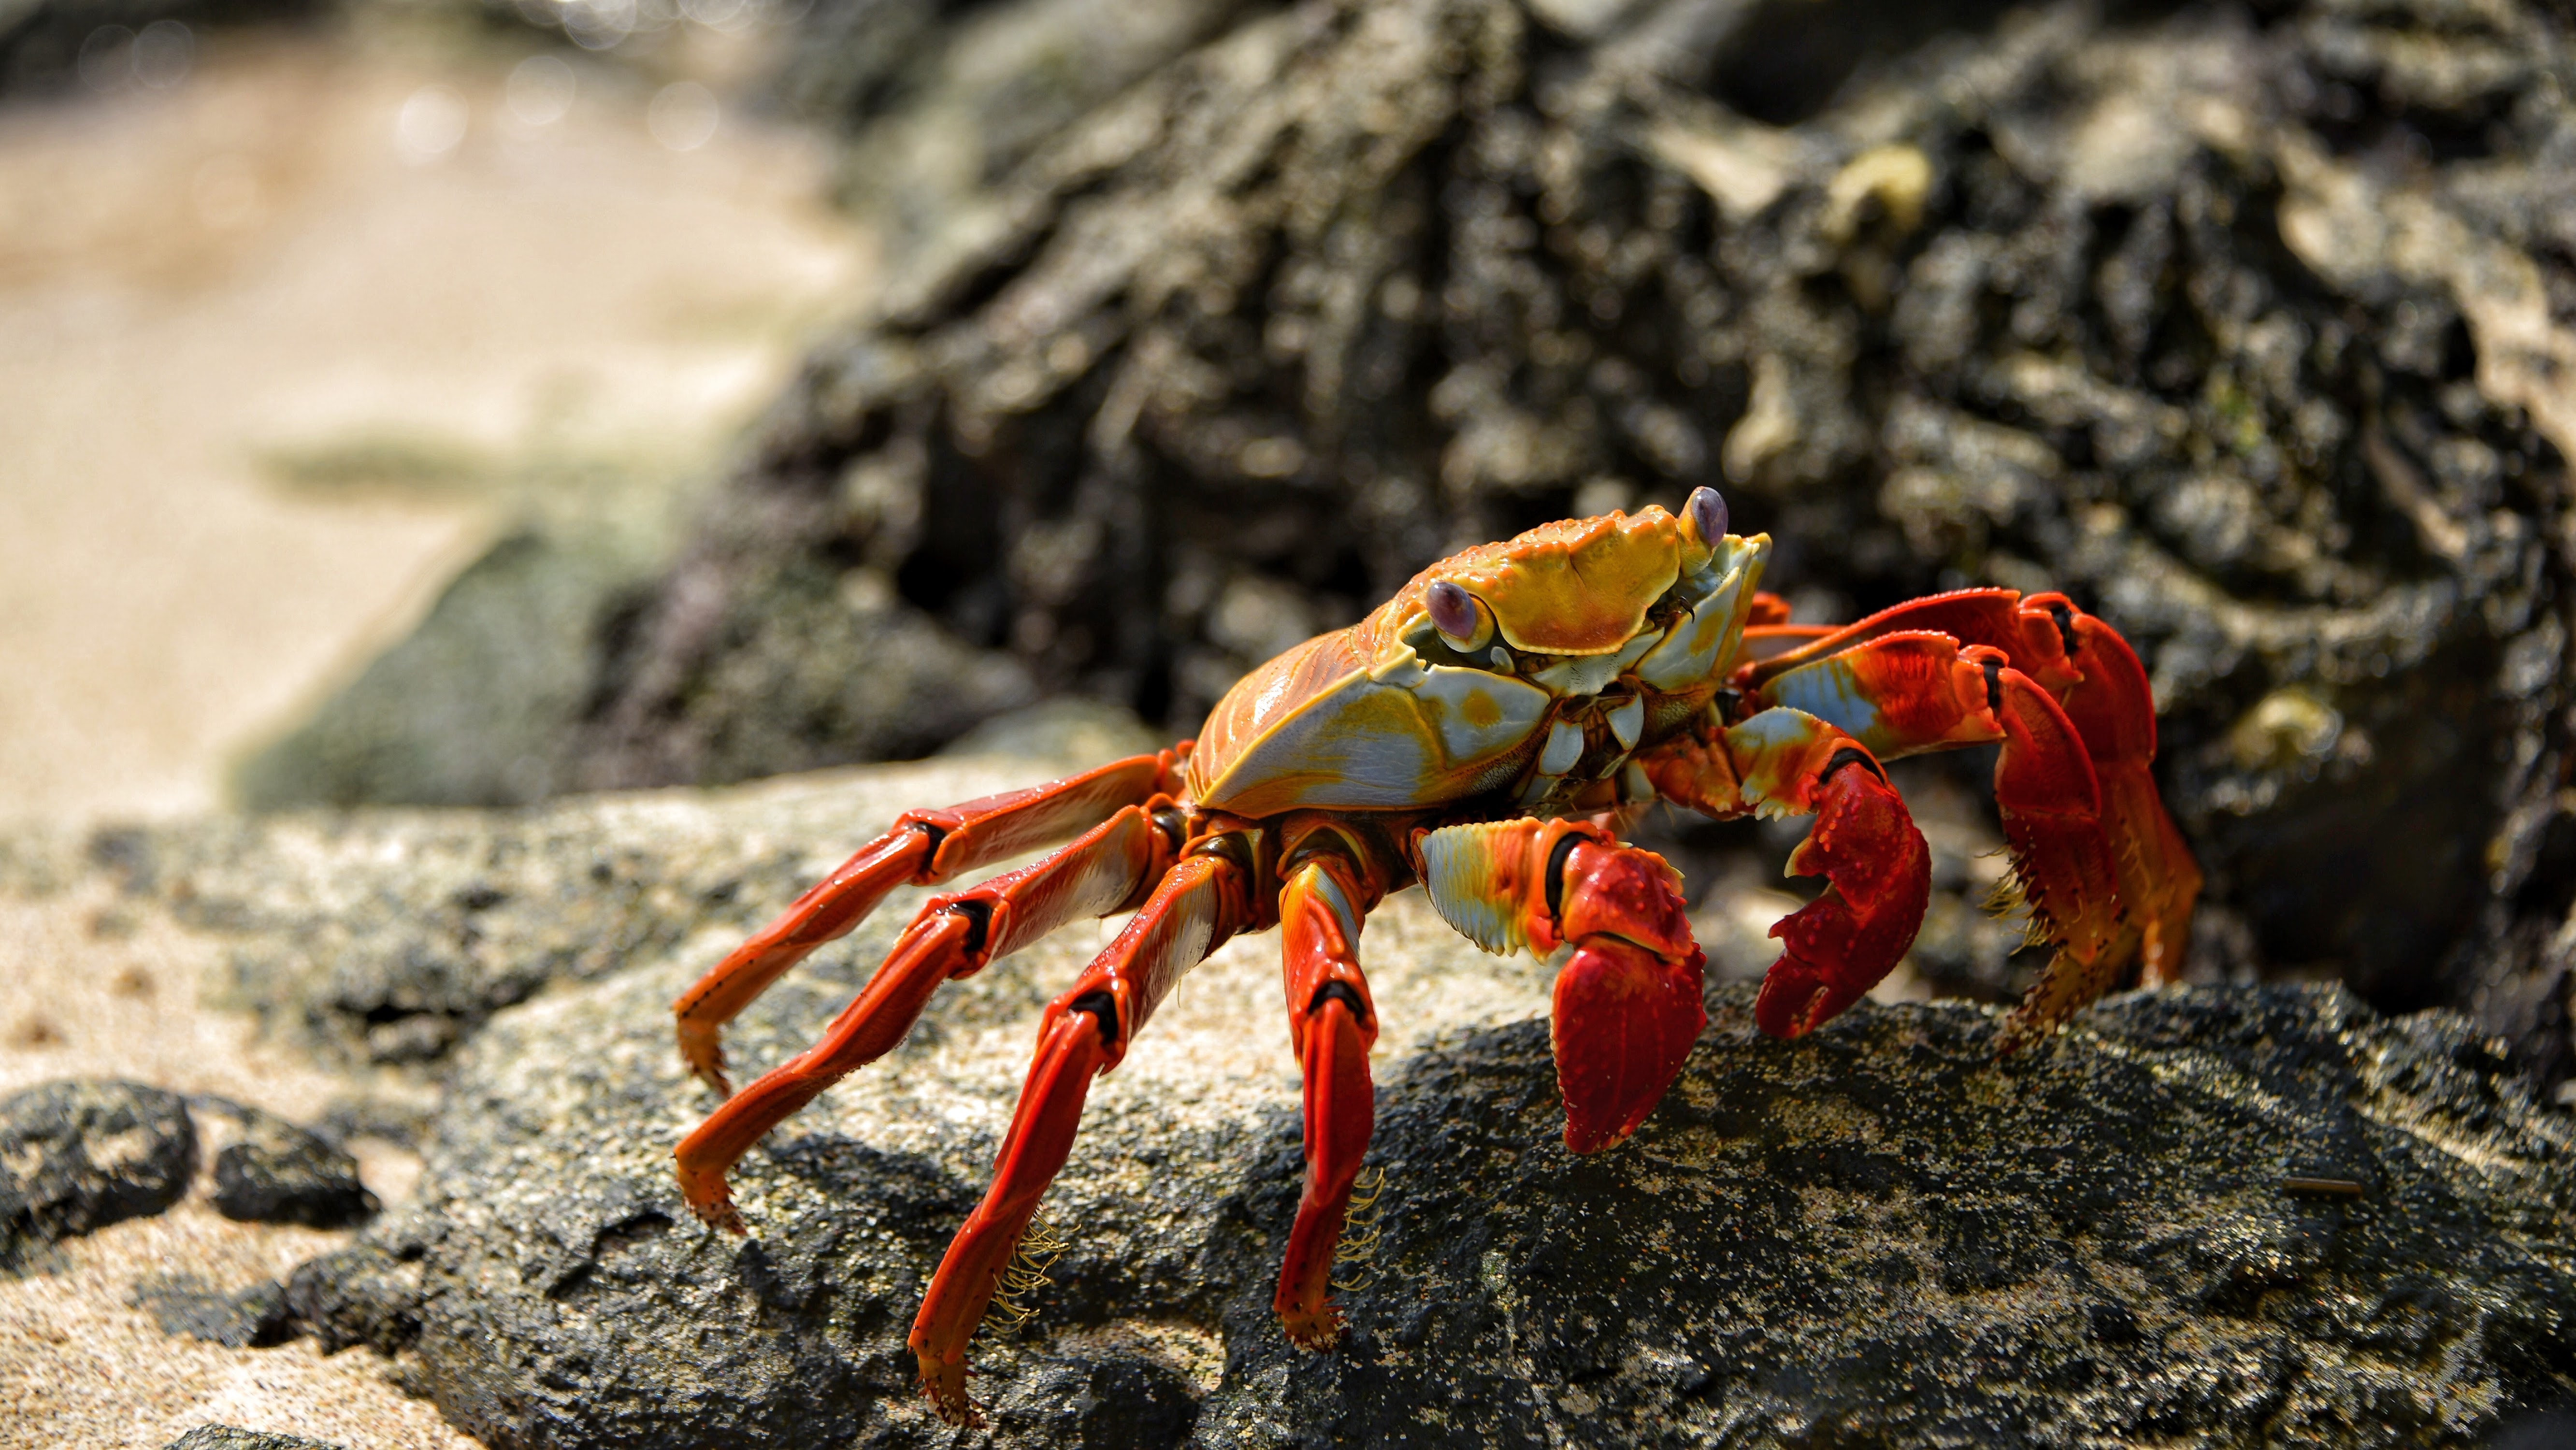
crab, freshwater crab, decapoda, crustacean, soil, seafood, organism, invertebrate, claw, food, plant, shellfish, wildlife, arthropod